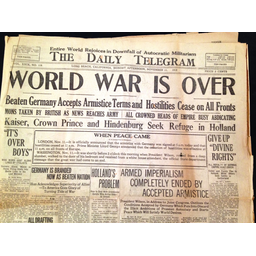
Label: paper